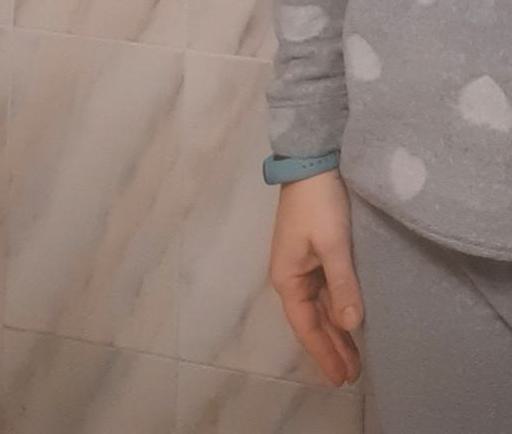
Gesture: no_gesture